String instrument

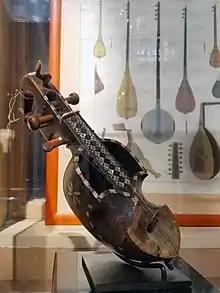
Arab string musical instrument on display at the Debbane Palace museum, Lebanon

Pitch can be adjusted by varying the length of the string. A longer string results in a lower pitch, while a shorter string results in a higher pitch. A concert harp has pedals that cause a hard object to make contact with a string to shorten its vibrating length during a performance. The frequency is inversely proportional to the length: